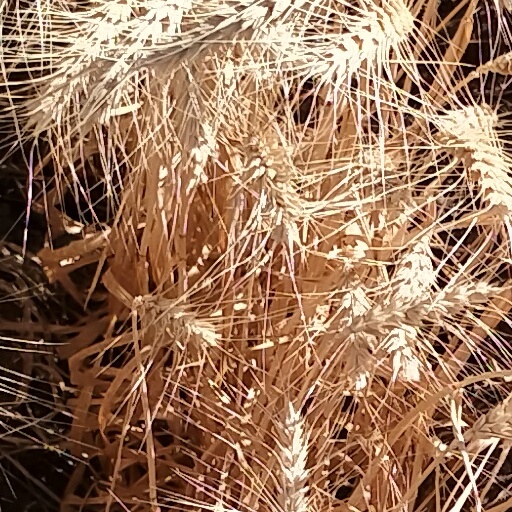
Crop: wheat